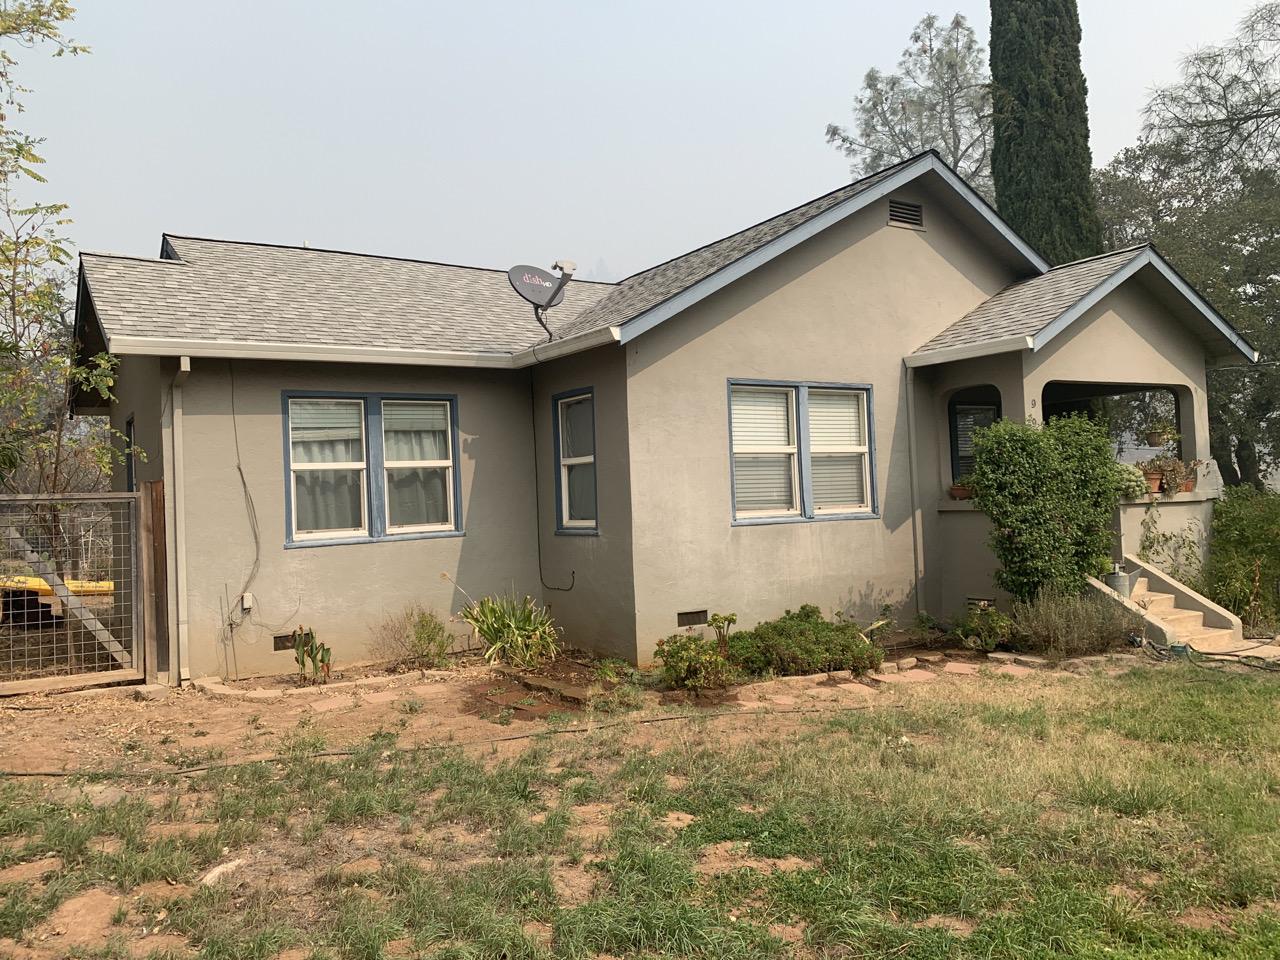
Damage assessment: no_damage